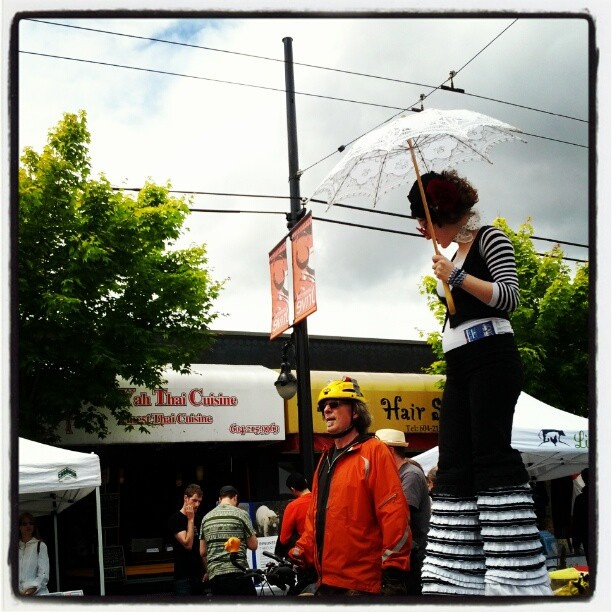
A very tall person walking down a street holding an umbrella.
A tall woman holding an umbrella standing by a man
Some people are walking in a cloudy day in the streets.
A woman dressed in black and white and holding a parasol stands above a man in an orange worker's uniform.
A person walking in stilts down the street